Bipin Tripathi Kumaon Institute of Technology

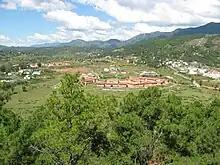
Aerial view of the college

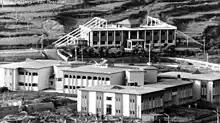
Academics and administrative buildings

The college is in the hilly region of Dwarahat on Kathgodam-Ranikhet-Karnaprayag National Highway (109), about 30 km from Ranikhet and about 3 km from Dwarahat near Gauchar village. The nearest railway station is at Haldwani (118 km).